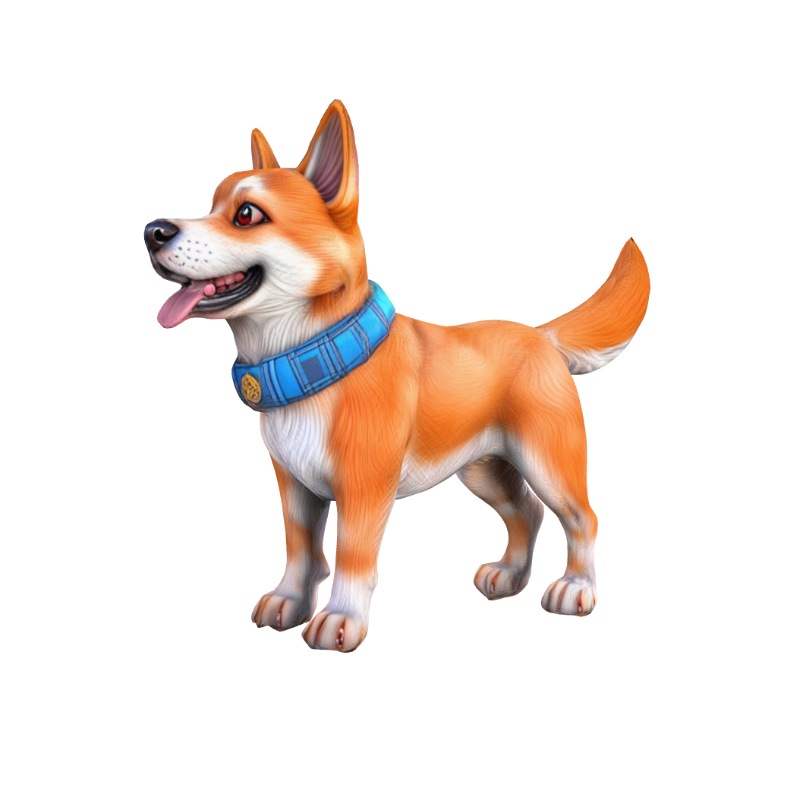
미적 점수 (1~10점): 3